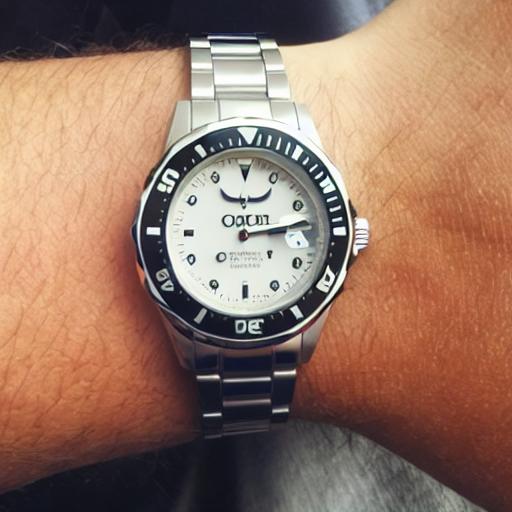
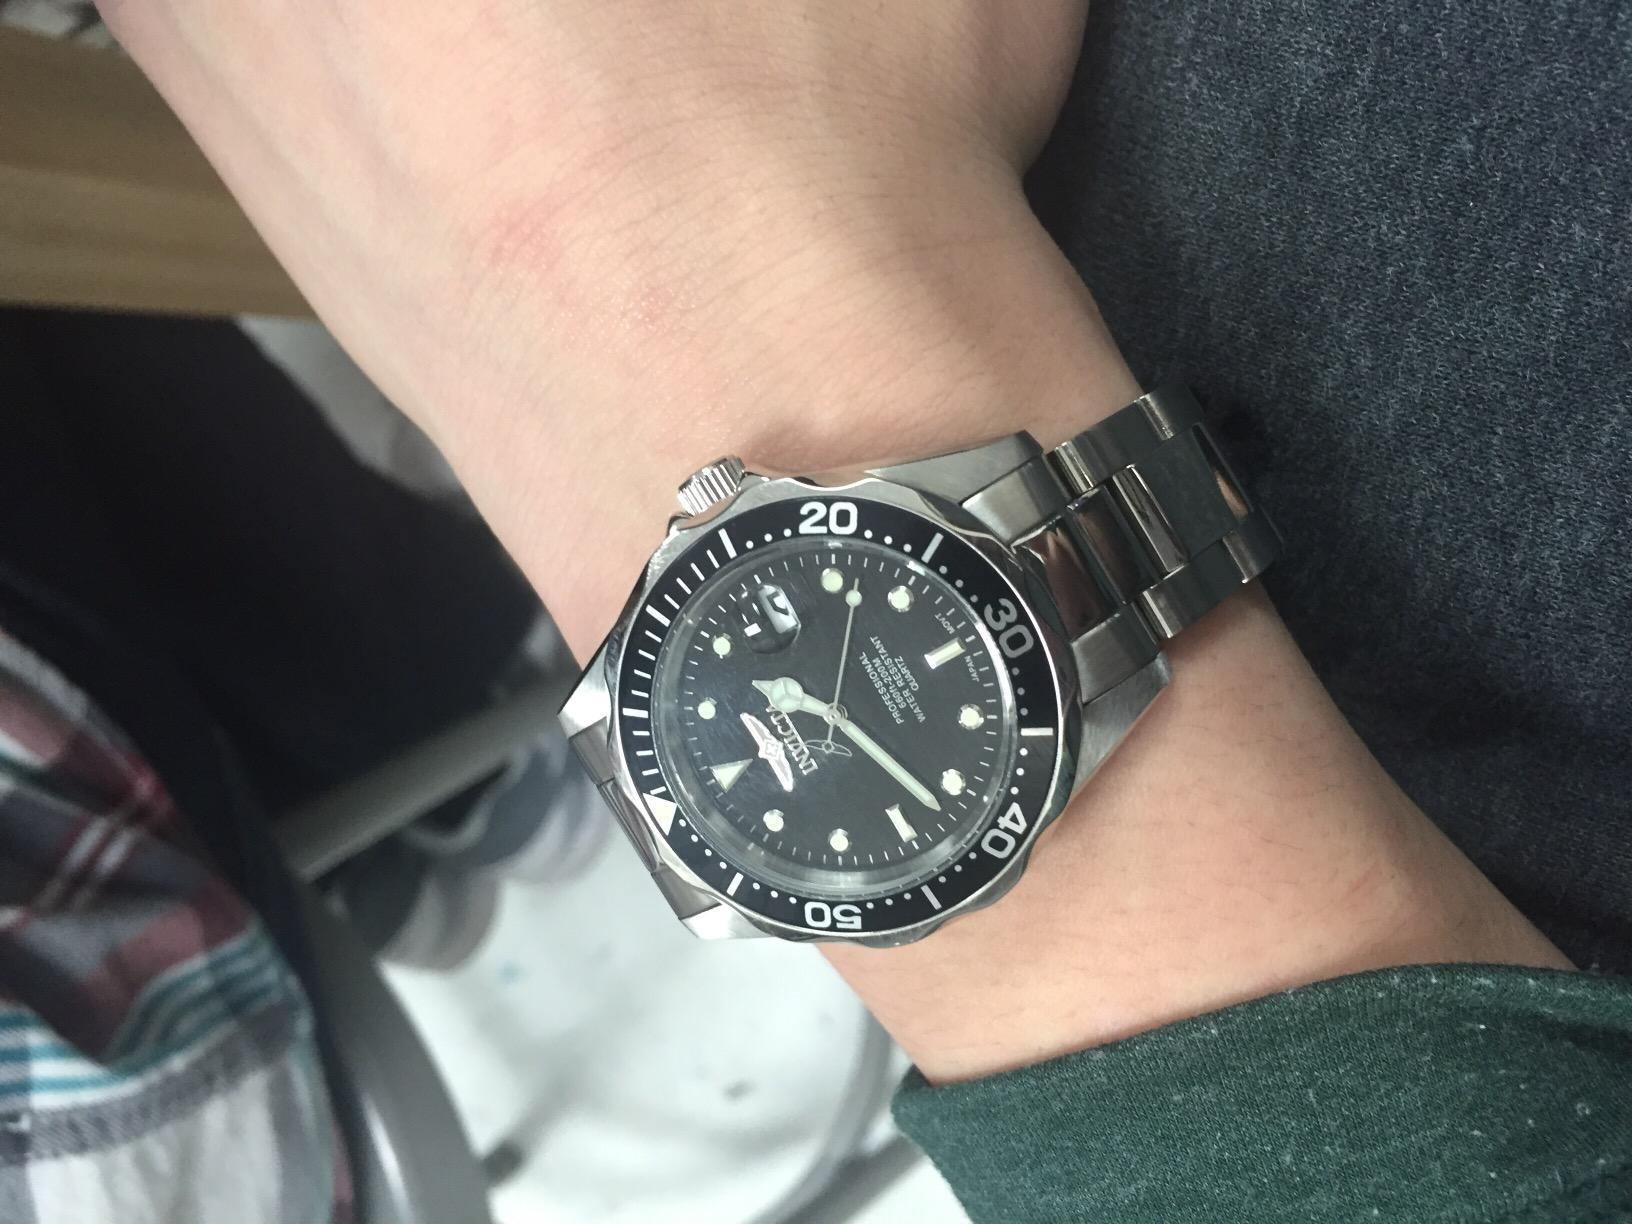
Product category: accessories_watch
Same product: no